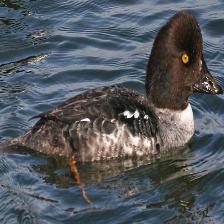
Species: BARROWS GOLDENEYE
Scientific name: BUCEPHALA ISLANDICA
ImageNet parent category: drake